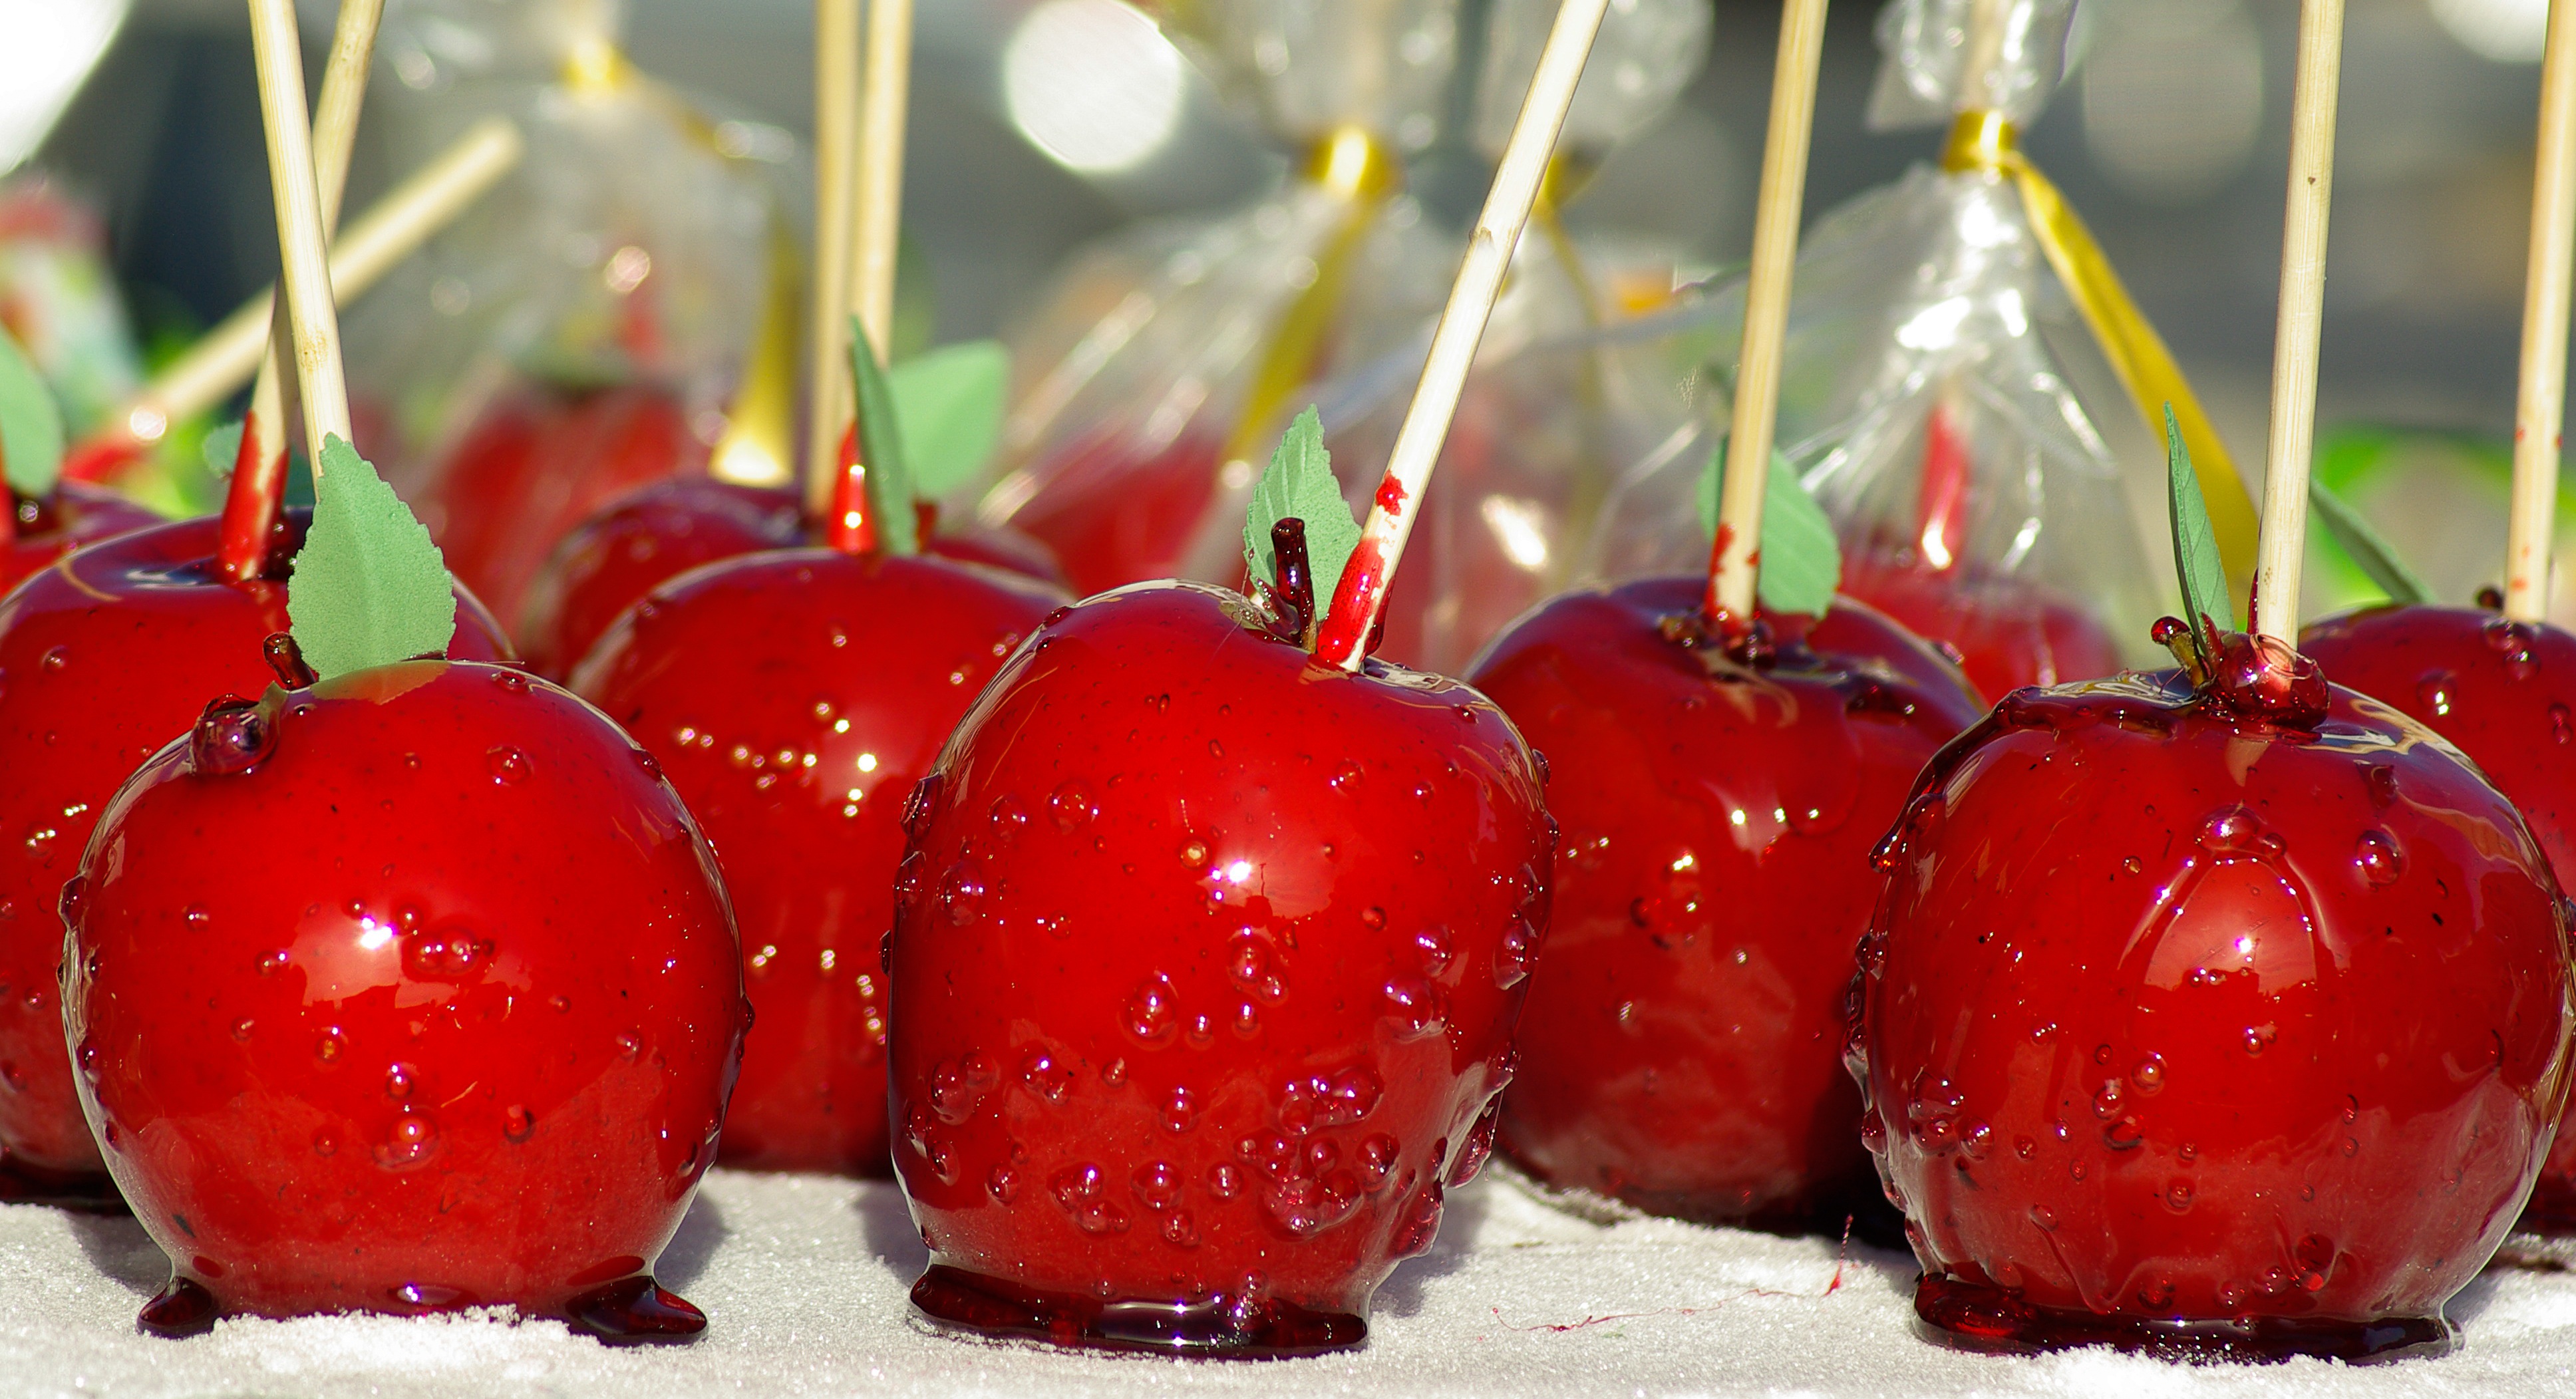
plant, fruit, food, red, produce, vegetable, christmas, cherry, candy apple, flowering plant, candied, red apples, land plant, love apples